Thirty-Fifth Parallel Route

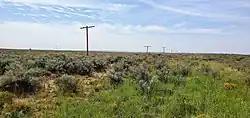
Original grade of U.S. 66 through the Petrified Forest National Park, 2022

The Thirty-Fifth Parallel Route is the remains of a wagon trail within Petrified Forest National Park. While there is a railroad and a modern highway contiguous with the site, they are not part of the Historic designation.